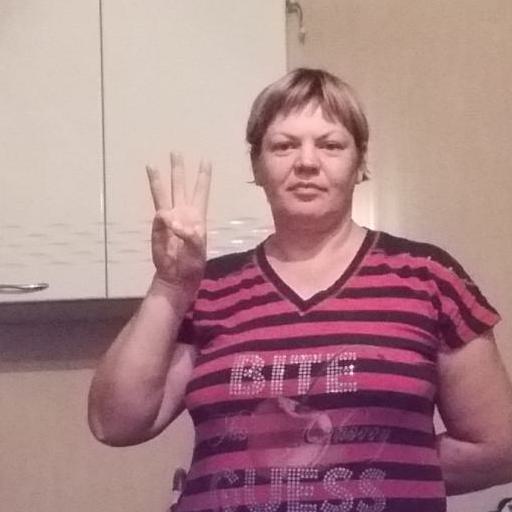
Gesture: three